List of edrioasteroid genera

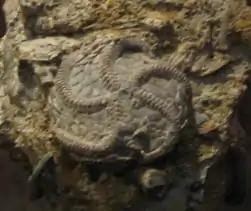
An edrioasteroid ("Foerstediscus splendens").

This list of edrioasteroids is an attempt to create a comprehensive listing of all genera from the fossil record that have ever been considered to be edrioasteroids, excluding purely vernacular terms. The list includes all commonly accepted genera, but also genera that are now considered invalid, doubtful ("nomina dubia"), or were not formally published ("nomina nuda"), as well as junior synonyms of more established names, and genera that are no longer considered edrioasteroids.